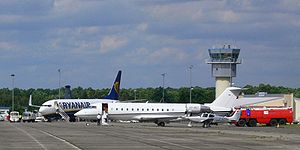
Leipzig-Altenburg Airport / Historie / 1992 – 2009
Forpladsen på Leipzig-Altenburg Airport. (Foto: juli 2008)
Leipzig-Altenburg Airport, er en regional lufthavn i udkanten af byen Nobitz, 5 km syd for Altenburg, i regionen Altenburger Land, i delstaten Thüringen, Tyskland. Leipzig ligger 42 km syd for lufthavnen.